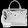
Label: Bag